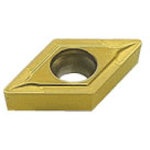
三菱　旋削中切削用Ｓｔａｎｄａｒｄインサート　コーテッドサーメット　ＡＰ２５Ｎ　DCMT070204　10 個
カタログ品番：DCMT070204 特長：●サーメット母材にＰＶＤコーティングを施し、耐摩耗性や耐欠損性に優れ、安定した性能を発揮します。 用途：●被削材：鋼、鋳鉄、ダクタイル鋳鉄。 仕様：●UPコートCOAT
Brand: 三菱マテリアル（株）
Category: Hardware > Tools > Cutters > Tile & Shingle Cutters